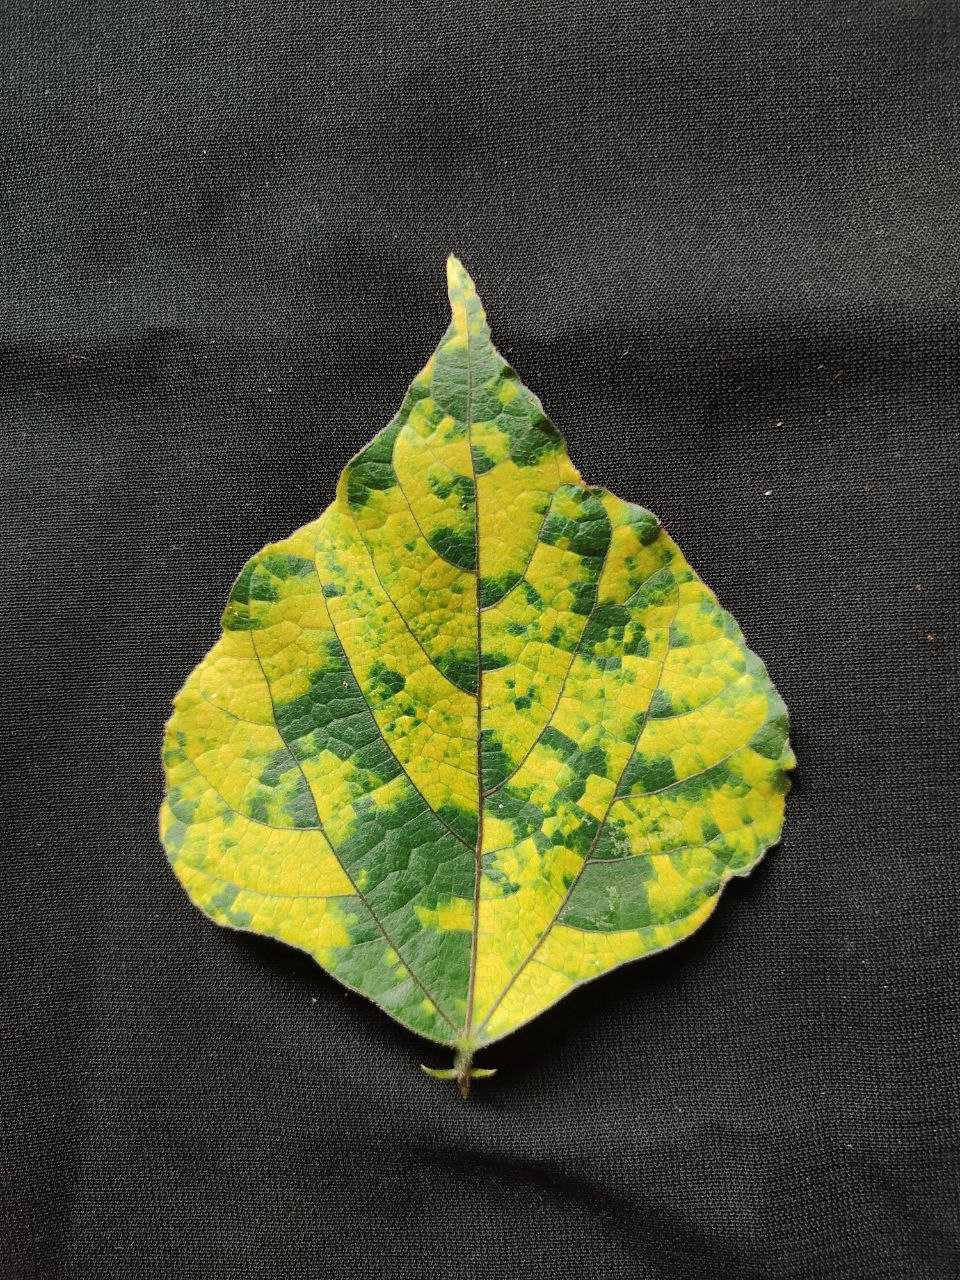
Crop: bean
Leaf condition: Mosaic Virus